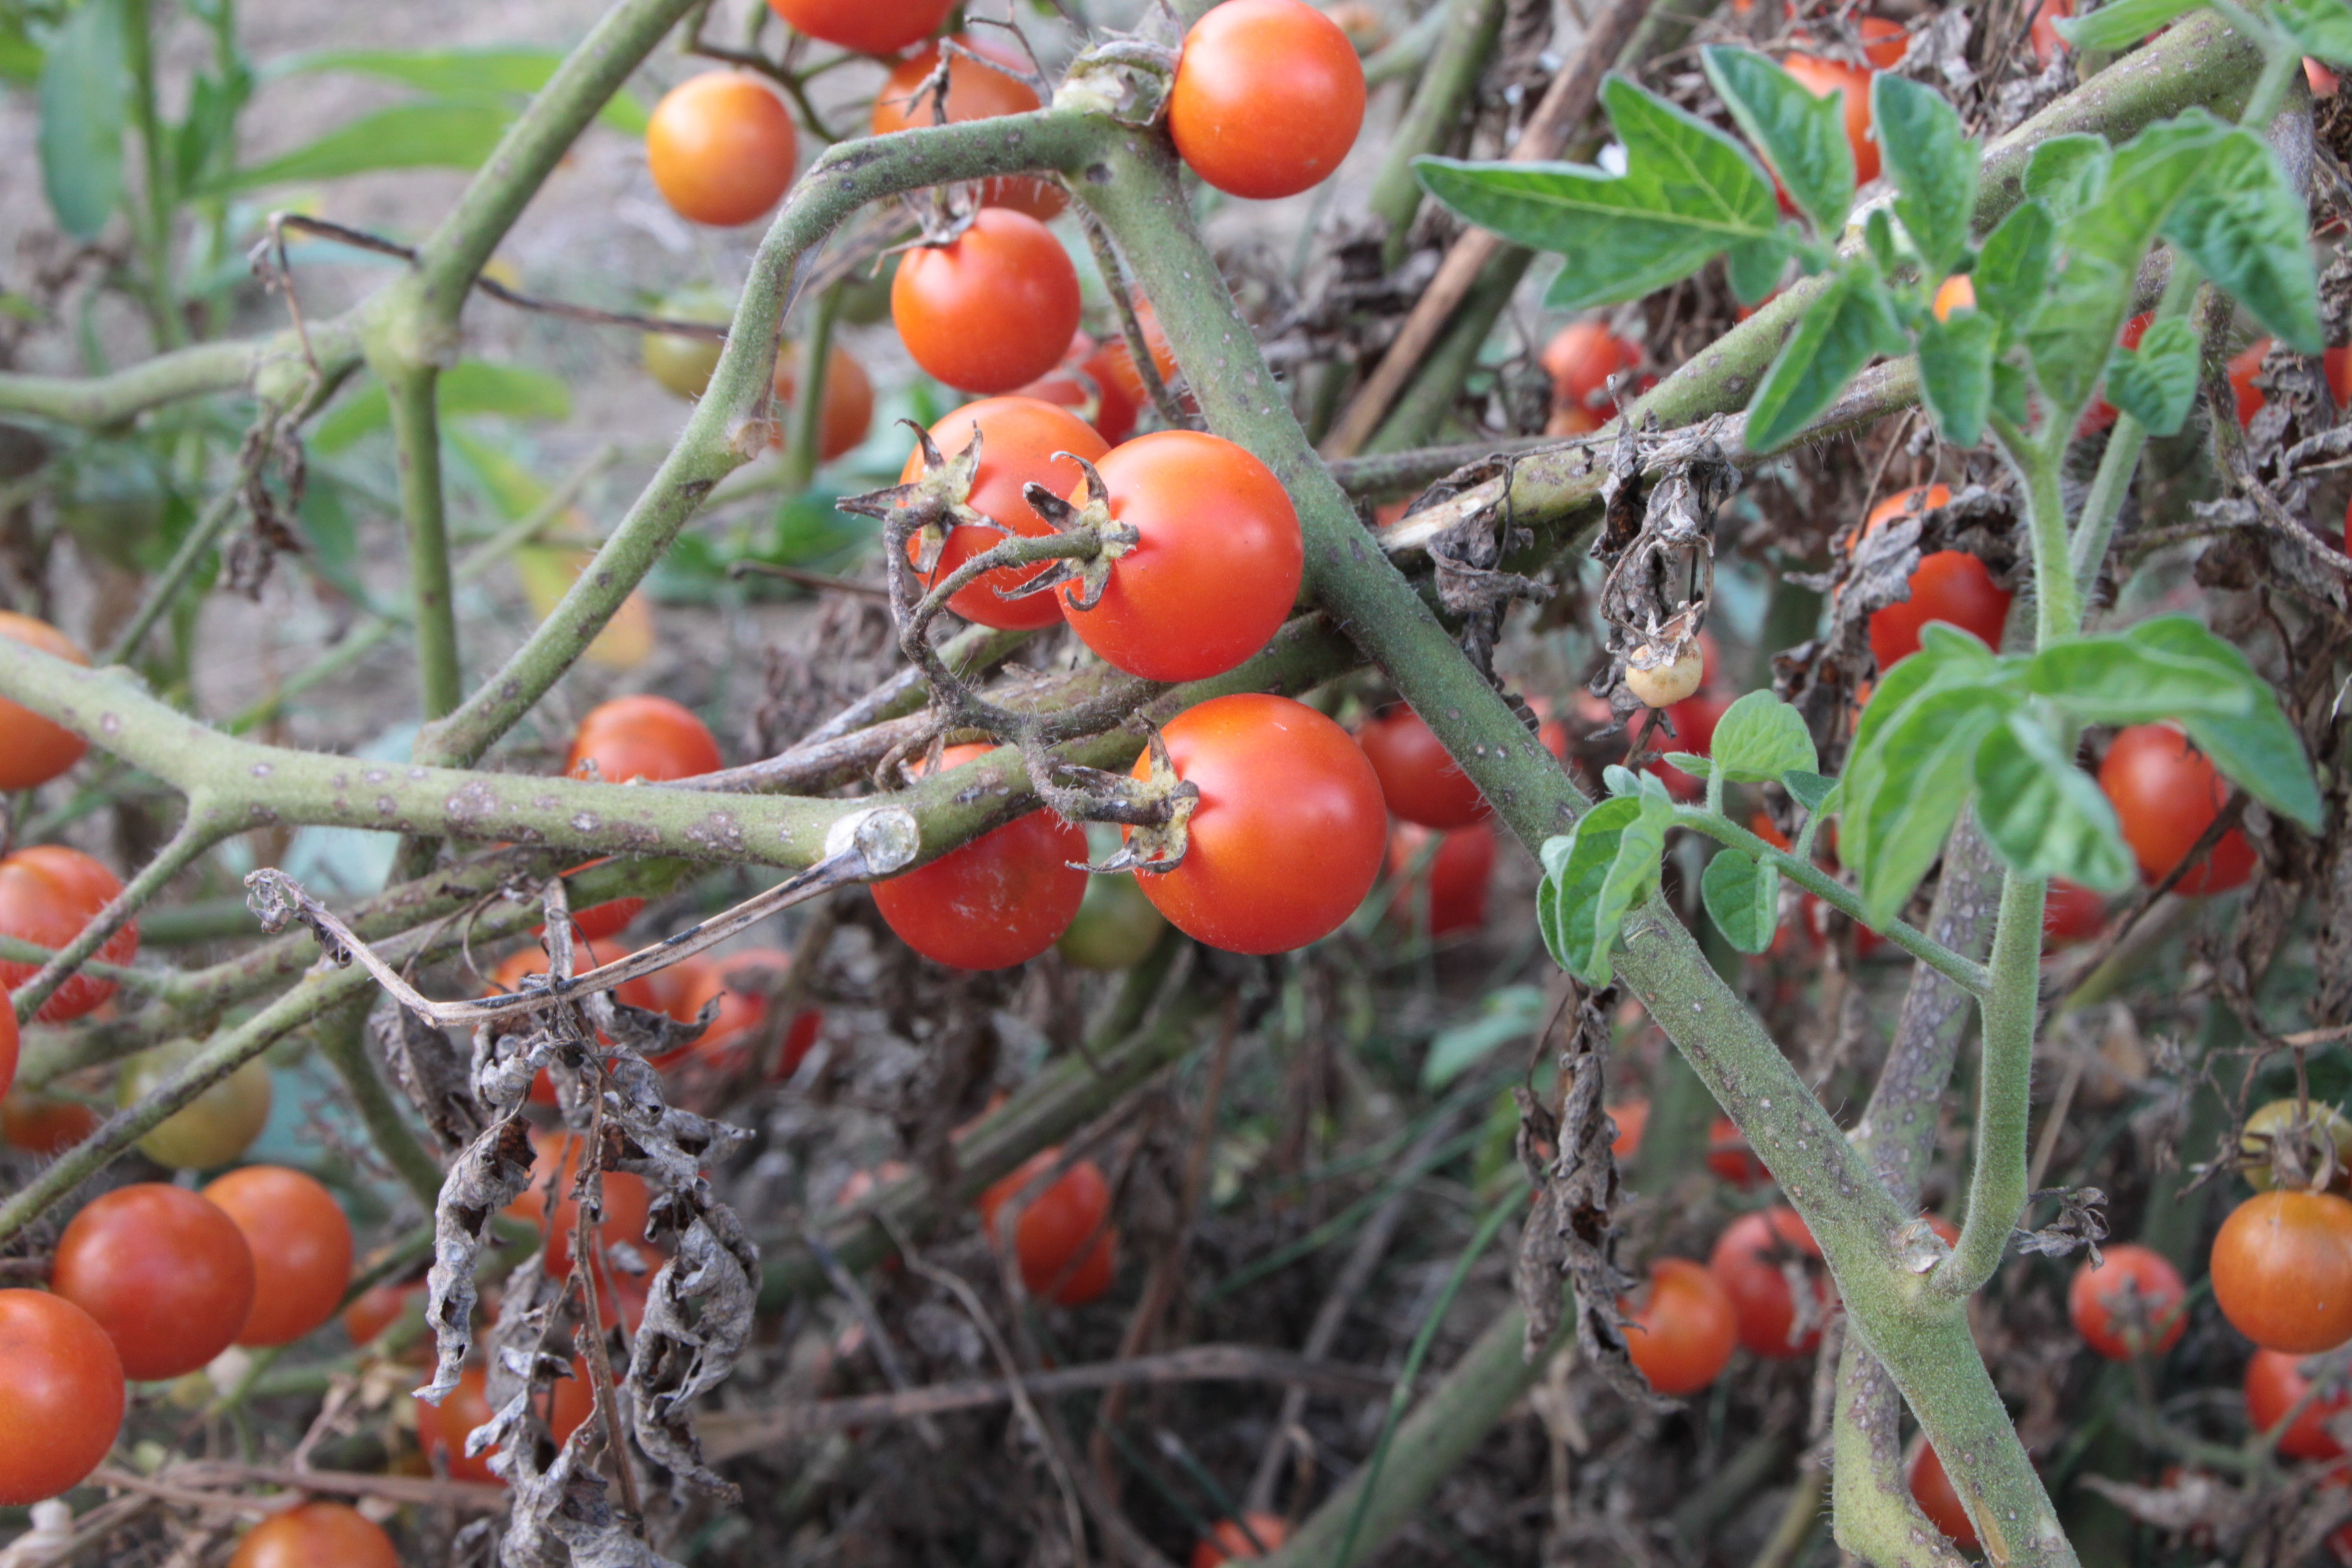
branch, plant, fruit, berry, flower, food, red, produce, vegetable, small, evergreen, autumn, fresh, flora, plants, tomato, vegetables, shrub, cherry, rose hip, flowering plant, acerola, malpighia, lingonberry, land plant, hippophae